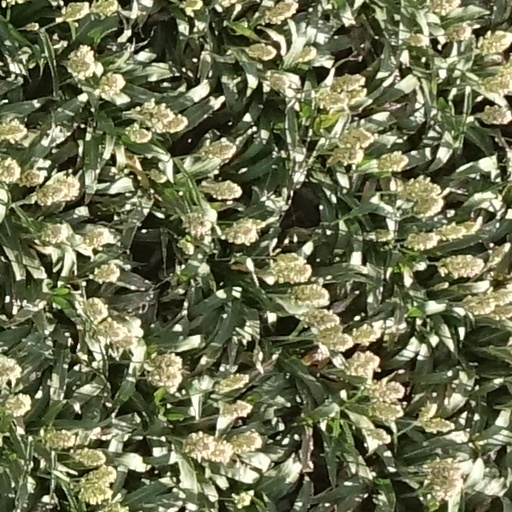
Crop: sorghum